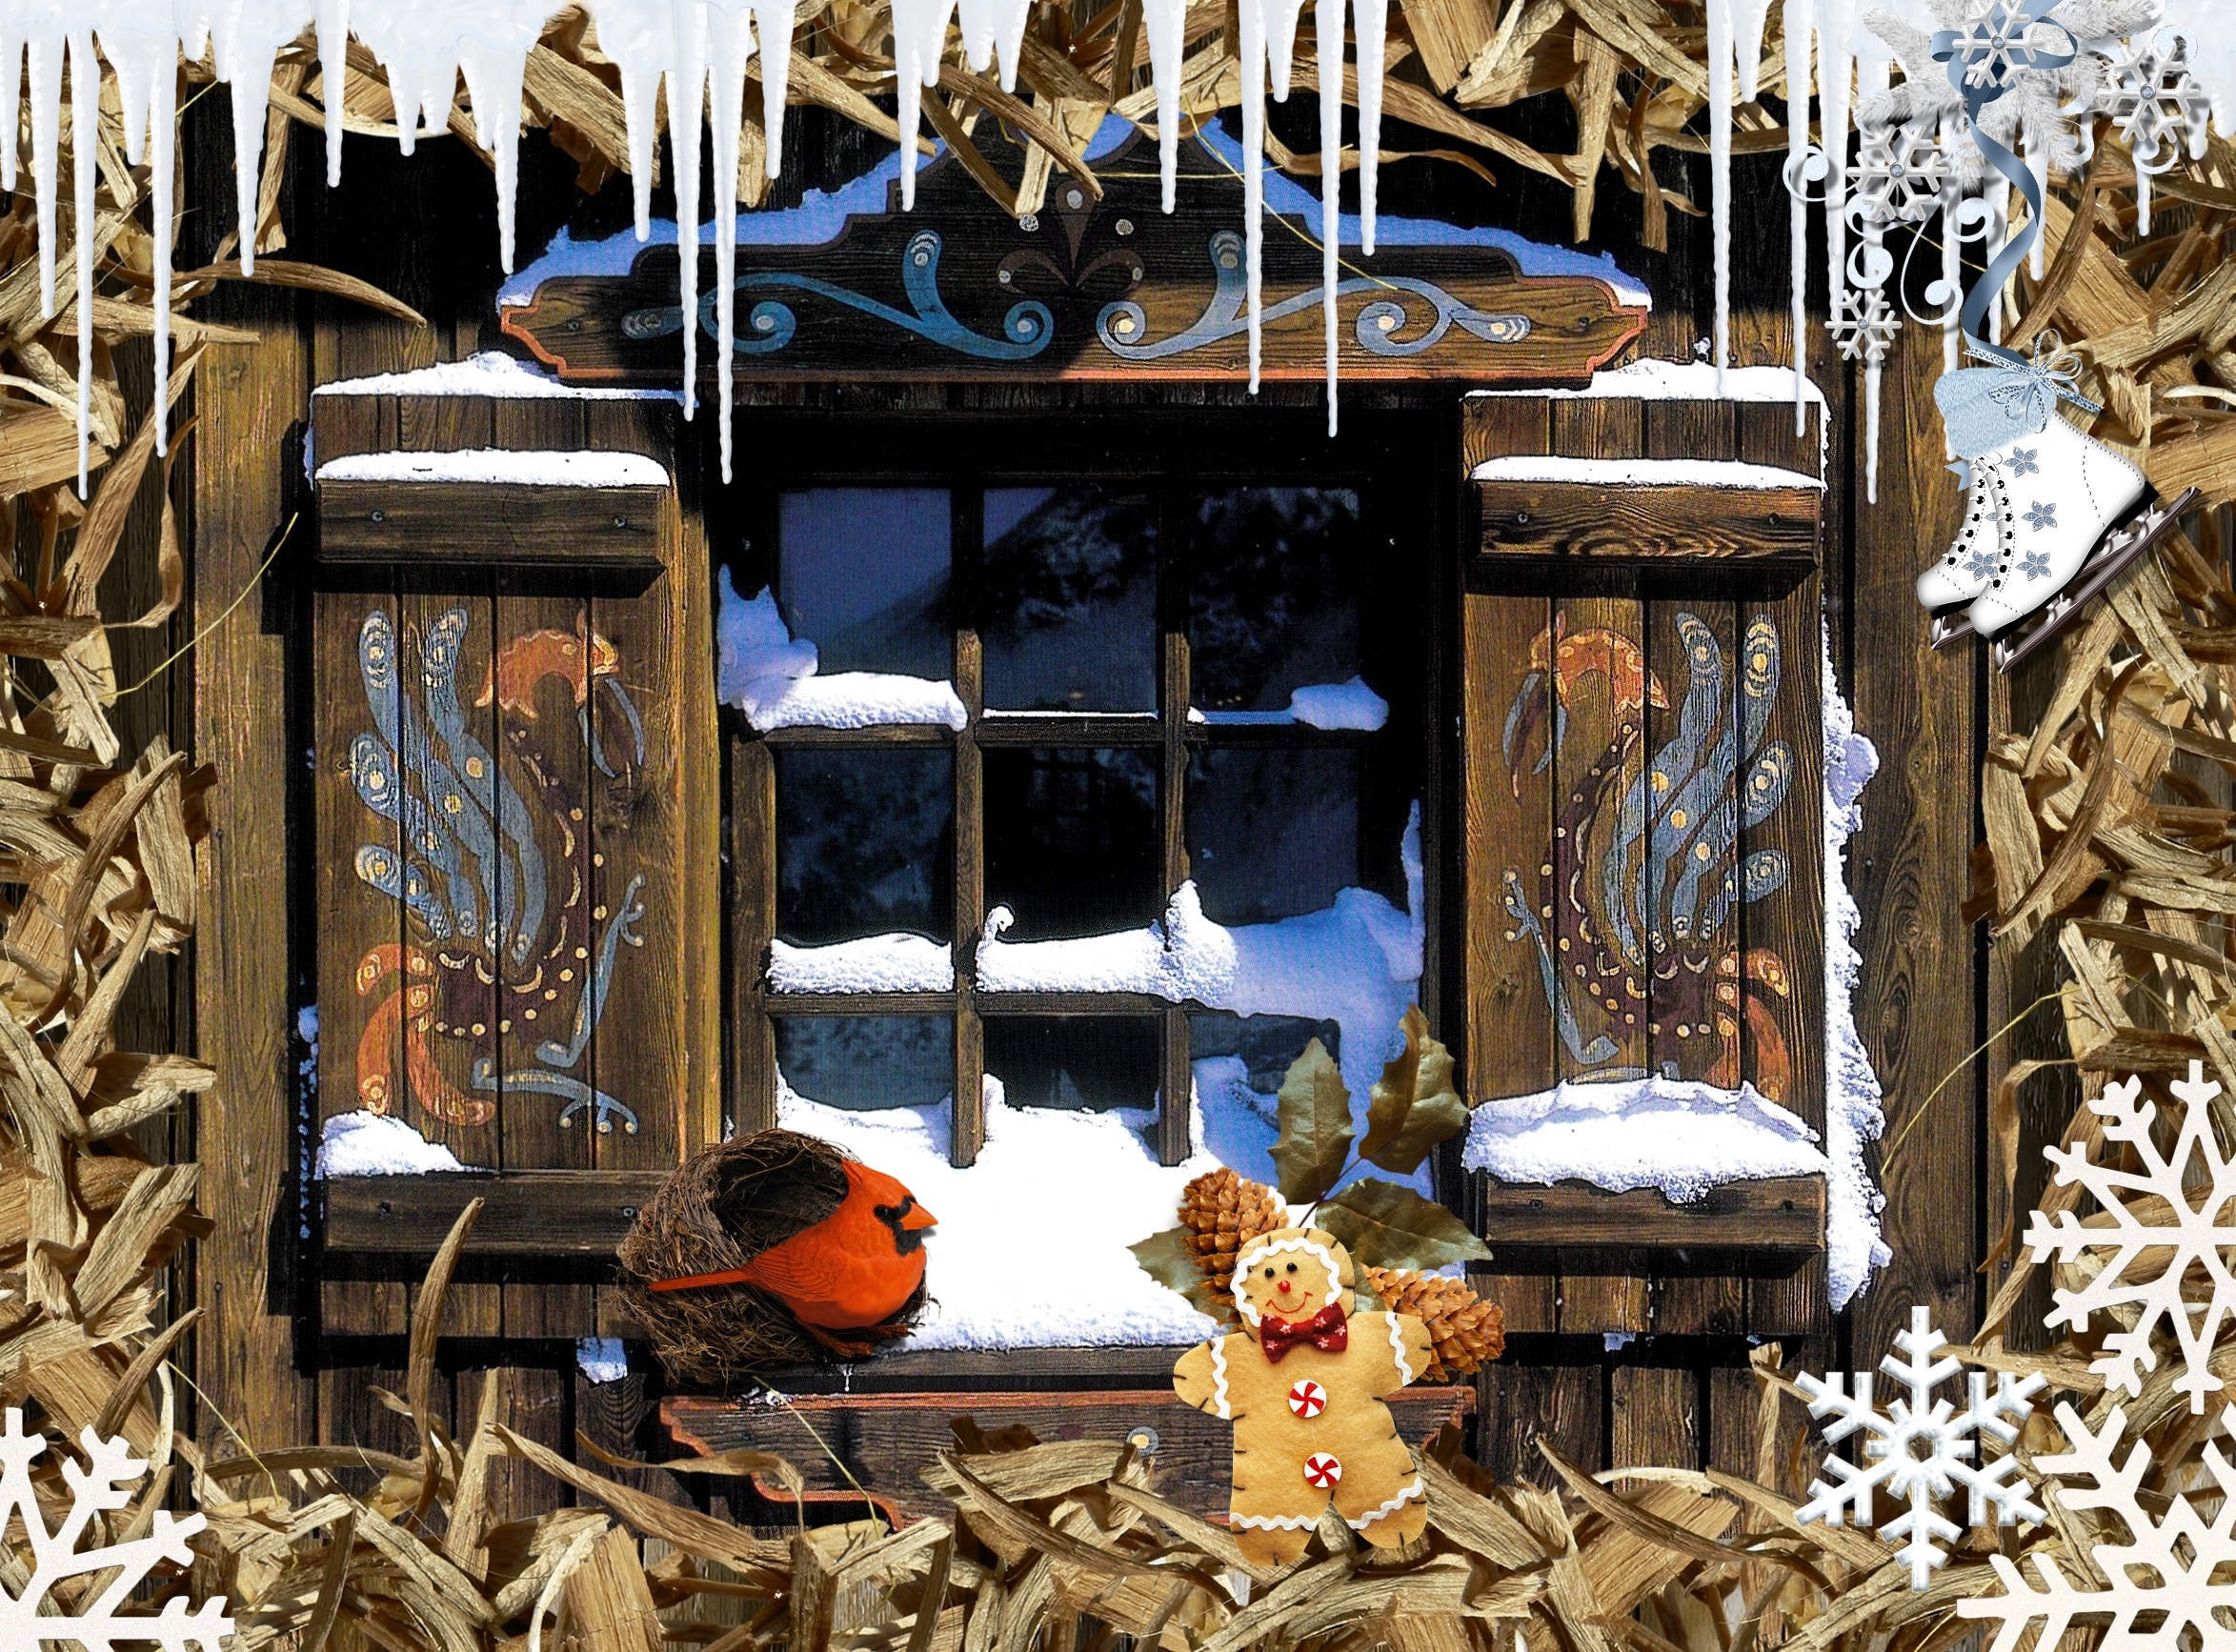
winter, wood, window, art, carving, chalet